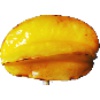
Label: Carambula 1